American avocet

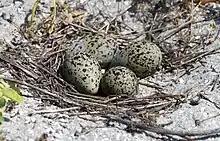
Nest with eggs

The American avocet breeds in anything from freshwater to hypersaline wetlands in the western and mid-west United States. After reaching their breeding grounds, the avocets quickly establish territory in pairs. Throughout the breeding season, these pairs engage in a series of copulatory displays, which is initiated by either sex and often involves preening. After breeding, the birds gather in large flocks, sometimes amounting to hundreds of birds. Nesting takes place near water, often alongside black-necked stilts, usually on small islands or mucky shorelines. The avocets nest on the ground in places with little to no surrounding vegetation. They make shallow indentations in the ground for their nest and line it with grass, feathers, pebbles or other small objects. Some avocets do not line their nests at all. During the breeding season, avocets lay around 3–5 eggs, with 4 being the most common number. American avocets are also known to have parasitized other bird’s nests. One case study of the 1968 and 1969 breeding seasons suggests that this number allows for the highest rate of hatching success. They incubate them over a period of 23–25 days. Both parents are involved in the incubation process, taking turns during the day (except at night, where only the female incubates the eggs). Both parents take care of the newborn American avocets after they hatch. Male parents are more present in incubation during the first 8 days, whereas female parents dominate incubation throughout the remaining 16 days. Time spent caring for newborn chicks equates to that spent incubating. Since newborns are able to walk, they are capable of feeding themselves and do not require extensive care from their parents. The young are expected to begin flying 4 to 5 weeks after hatching.